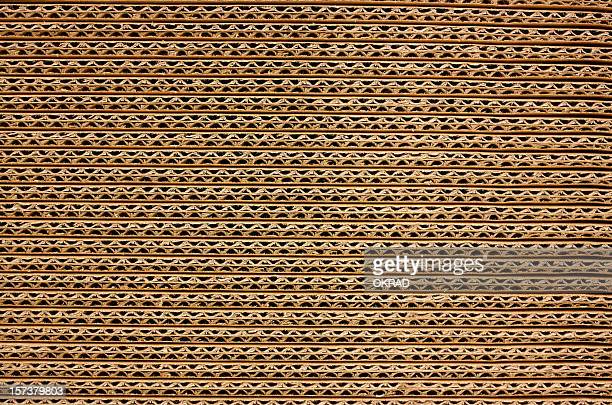
Label: cardboard